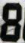
Number: 8